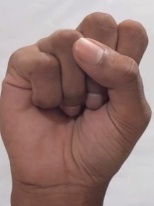
ASL sign: S